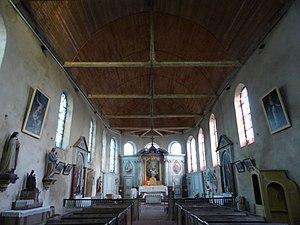
Nef de l'église Saint-Éloi-Saint-Jean-Baptiste de Crécy-Couvé, Eure-et-Loir (France).
Crécy-Couvé est une commune française située dans le département d'Eure-et-Loir en région Centre-Val de Loire.
L'église Saint-Éloi-Saint-Jean-Baptiste de Crécy-Couvé est une église catholique située à Crécy-Couvé, département français d'Eure-et-Loir en région Centre-Val de Loire.